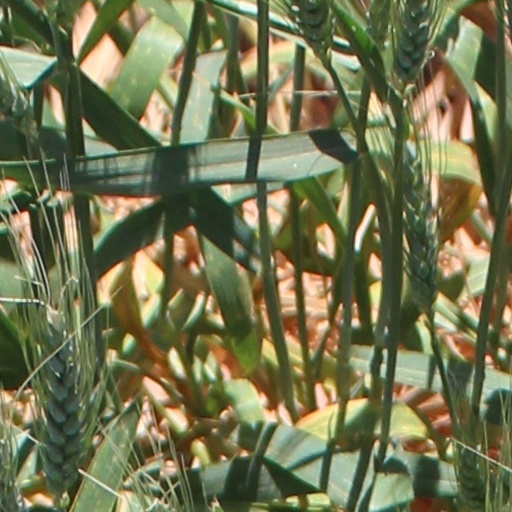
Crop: wheat